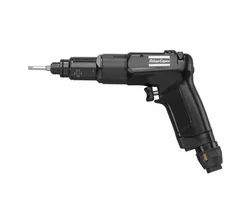
Label: Atlas_Copco_Shut-off_Screwdriver-S2450-P